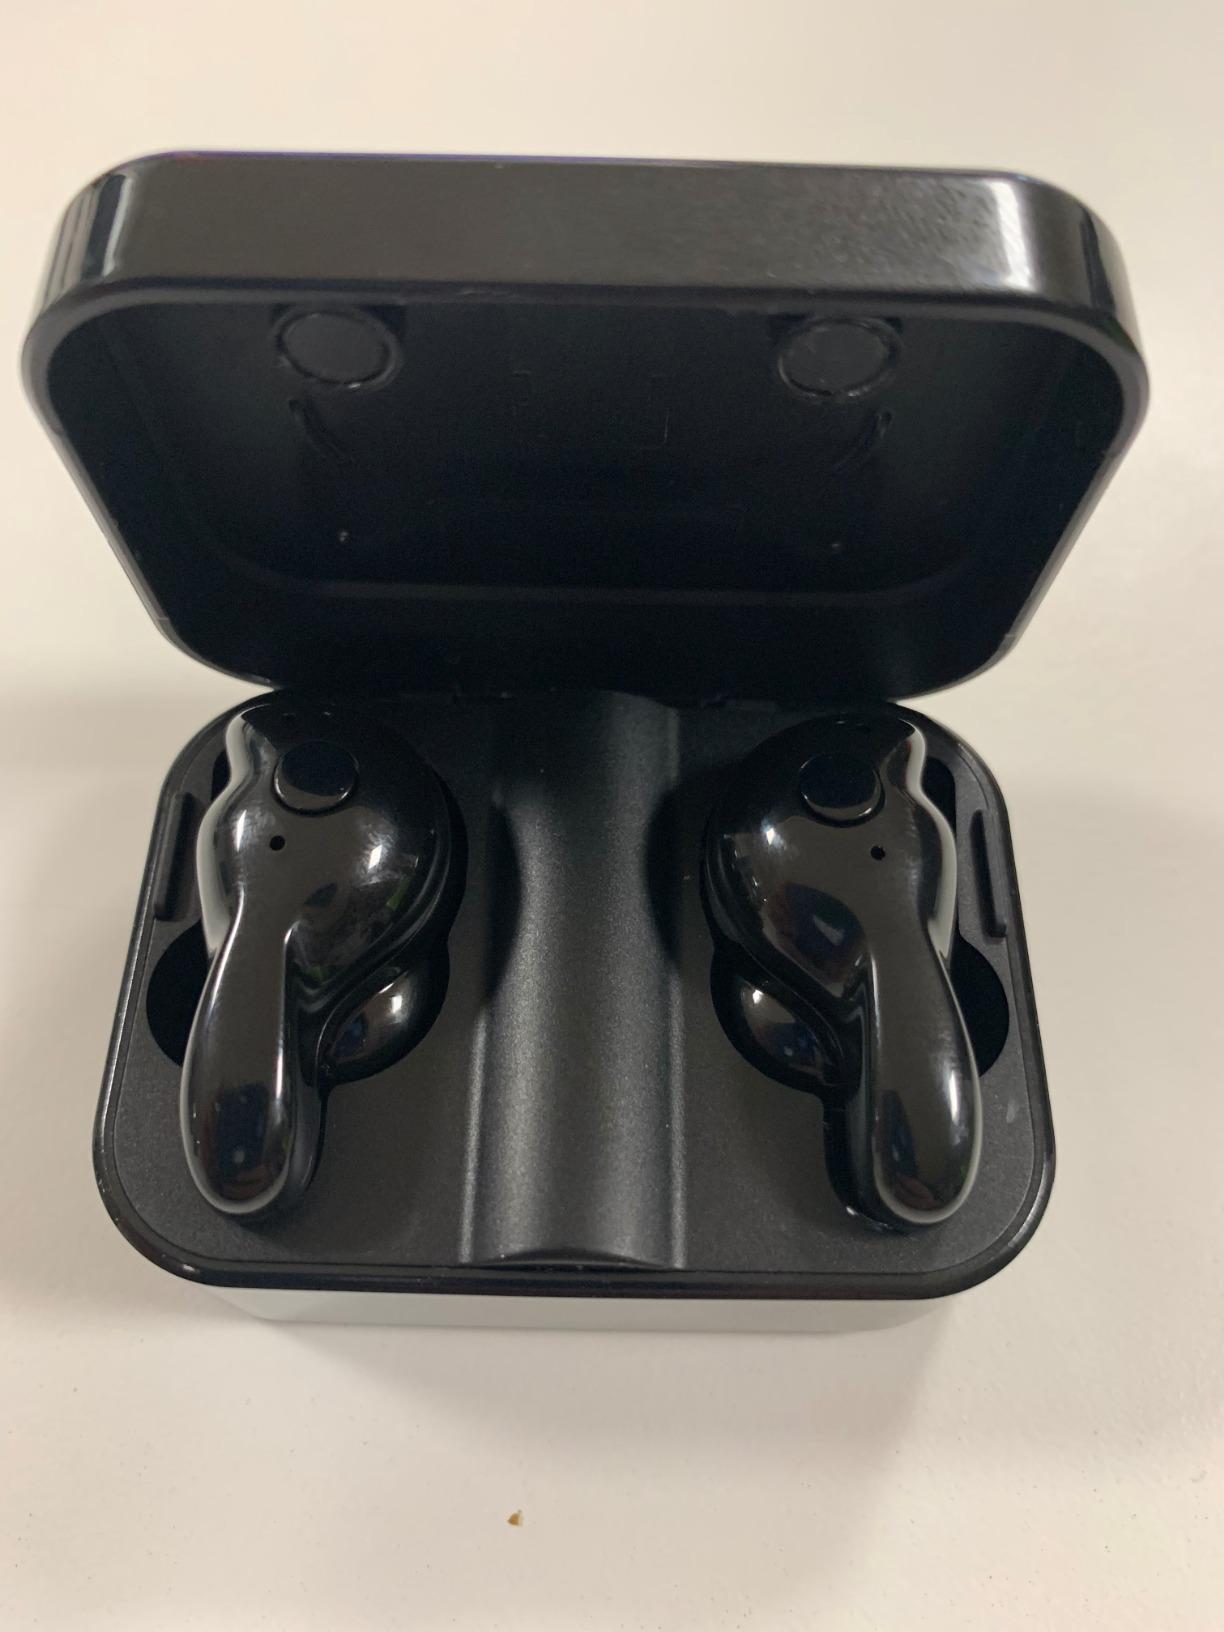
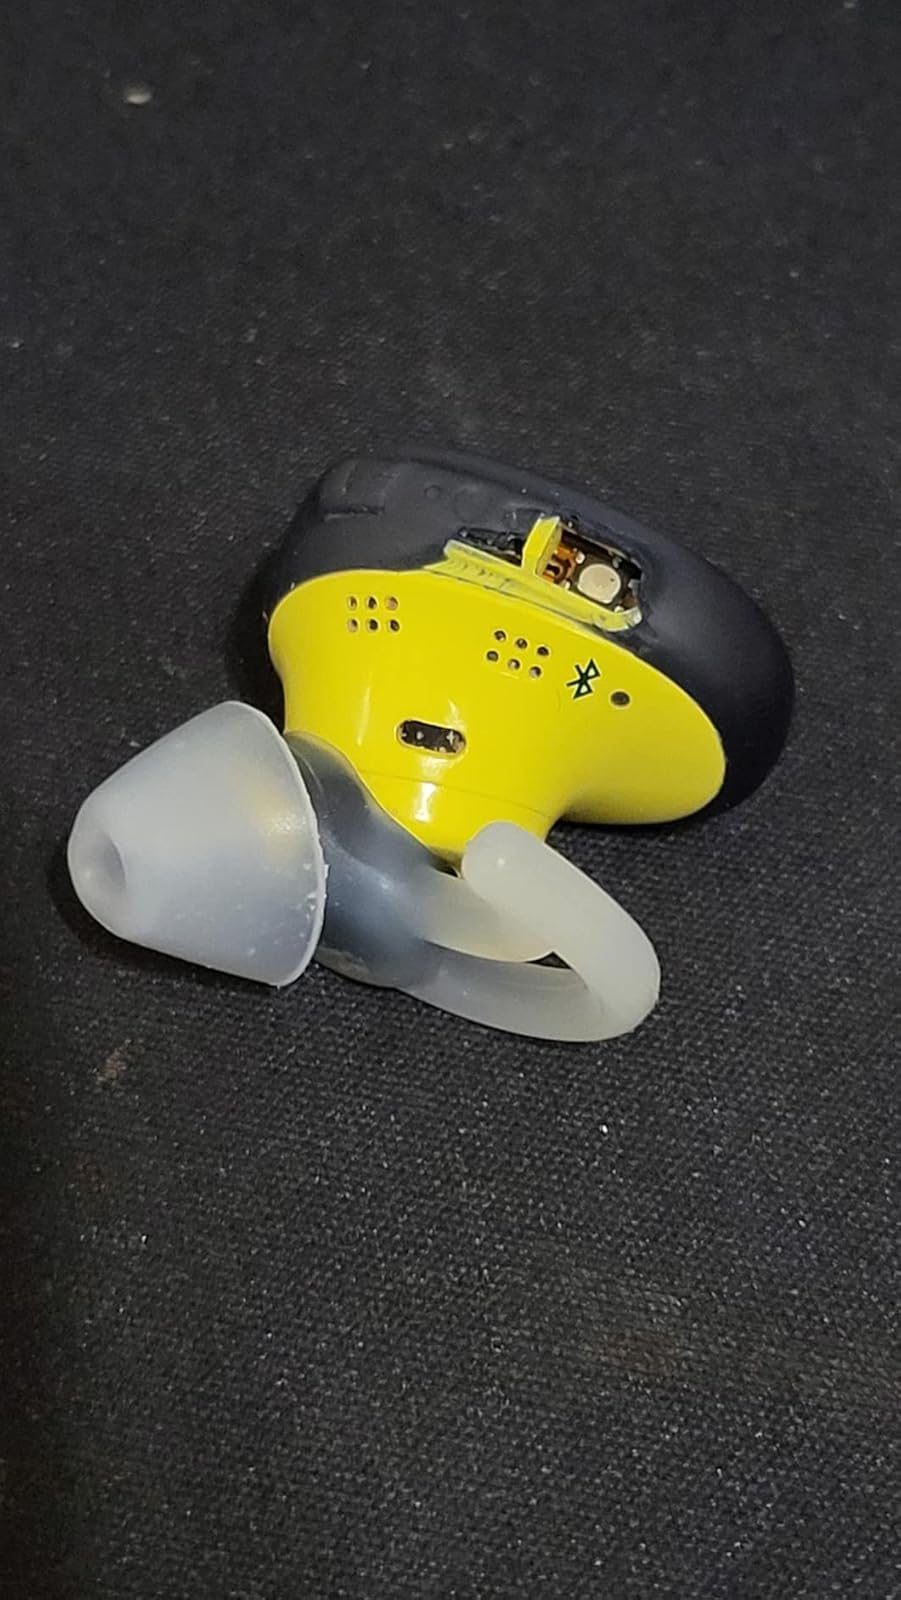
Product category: earbuds
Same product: no